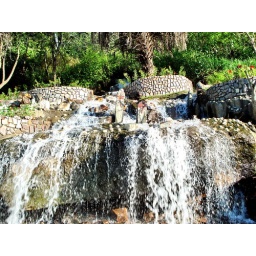
Artifical waterfall beside road 2 boat club